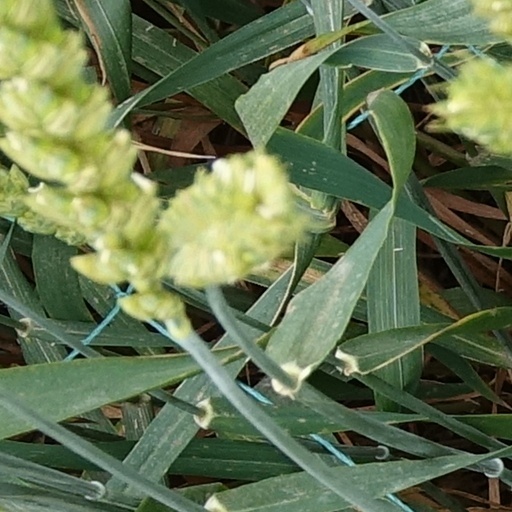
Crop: wheat